George II of Greece

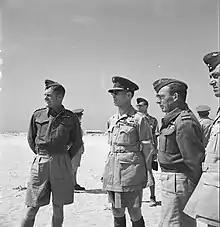
George II during his visit to a Greek fighter station, 1944

On 4 August 1936, George endorsed Metaxas's dictatorship, known as the "4th of August Regime", signing decrees that dissolved the parliament, banned political parties, abolished the constitution and purported to create a "Third Hellenic Civilization". George, ruling jointly with Metaxas, oversaw a right-wing regime in which political opponents were arrested and strict censorship was imposed. Many books, such as the works of Plato, Thucydides and Xenophon, were banned. Though not branded as a fascist regime, Metaxas's dictatorship was arguably quasi-fascist and heavily imitated that of Benito Mussolini in Italy, whom Adolf Hitler had also been inspired by in Germany. George disliked dealing with both Greek politicians and ordinary Greeks, and preferred to let Metaxas undertake tours around the country.. George retained full control of the army and he was largely responsible for foreign policy making. Metaxas's support of the monarch has been likened to that of Venizelos with Alexander. Although his reign was mostly guaranteed under the dictatorship, George was weary of Metaxas' growing power and the influence of the army. George told his cousin, Princess Victoria Louise of Prussia, that he felt so isolated that he could not trust anyone in Greece. To avoid a possible overthrow by Metaxas, George declared to the Greek ambassador to the United Kingdom that he supported Metaxas's policies, though he also voiced his concern.